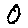
Label: 0